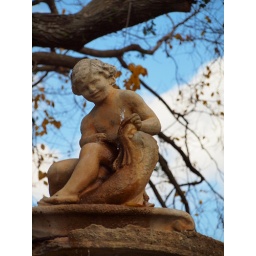
A fountain at OU. I liked the way it looked against the blue sky and orange leaves